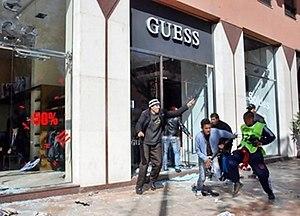
Une émeute est une manifestation spontanée, généralement violente, résultant d'une émotion collective. Les personnes qui participent à des émeutes sont appelées des émeutiers.